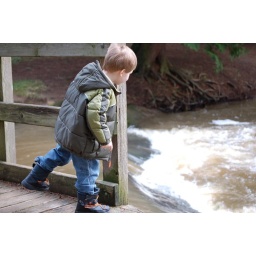
My son cautiously looking down at the water rushing by under the bridge at Cornwall Park in Bellingham, Washington.